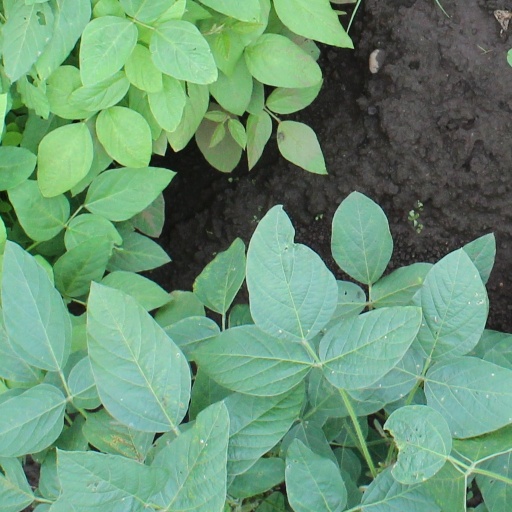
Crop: soybean